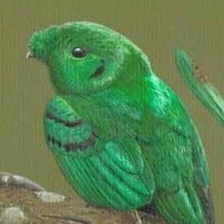
Species: GREEN BROADBILL
Scientific name: CALYPTOMENA VIRIDIS